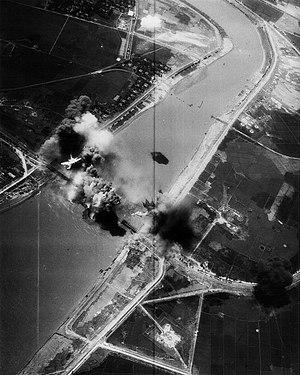
L’opération Linebacker est une opération de bombardement aérien menée par la 7th USAAF et la Task Force 77 de l'United States Navy contre la République démocratique du Viêt Nam du 9 mai au 23 octobre 1972 pendant la guerre du Viêt Nam.